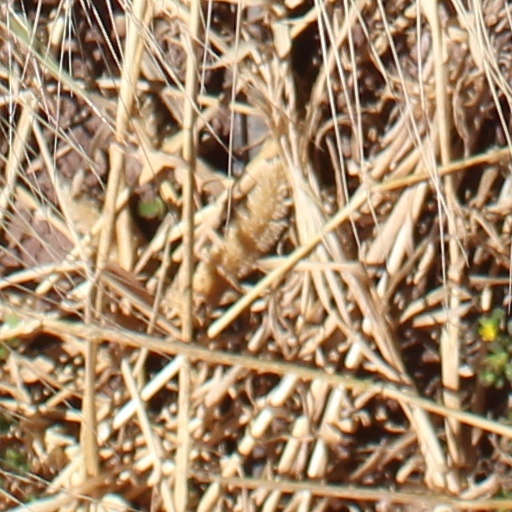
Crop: wheat